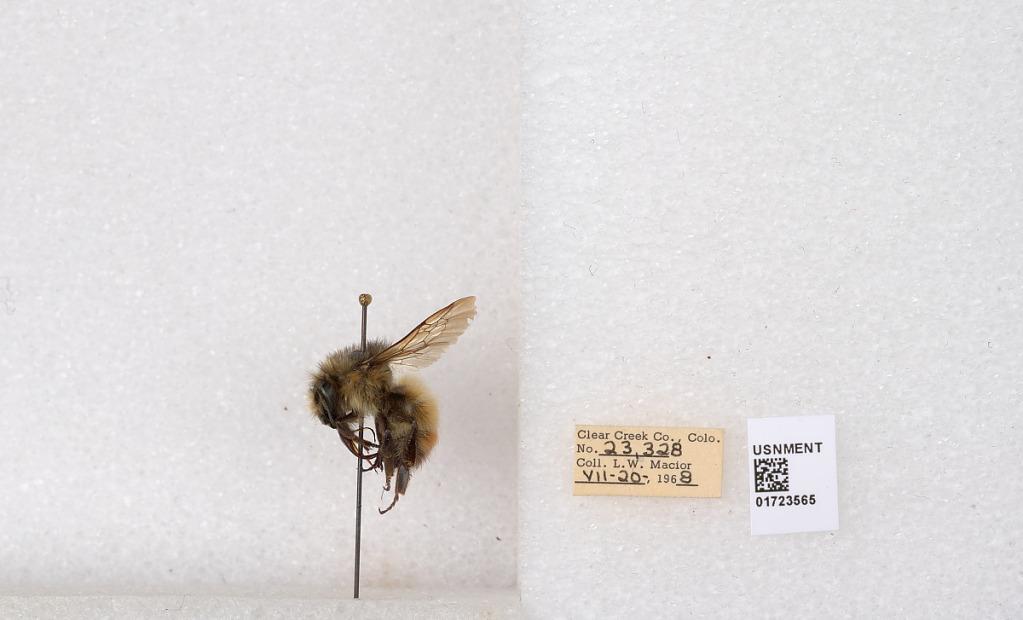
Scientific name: Bombus flavifrons Cresson
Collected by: L. Macior
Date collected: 1968-7-20
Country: United States
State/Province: Colorado
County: Clear Creek
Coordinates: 39.6891, -105.644